Madness Rules

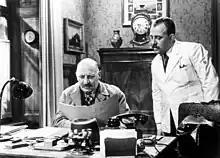
Heinrich Gretler (left) as Constable Studer

Madness Rules (German: Matto regiert) is a 1947 Swiss crime film directed by Leopold Lindtberg and starring Heinrich Gretler, Heinz Woester and Elisabeth Müller. It is based on the 1936 novel of the same name by Friedrich Glauser. Lead actor Gretler reprised his role of the policeman Jakob Studer from the 1939 film "Constable Studer", also adapted from a Glauser novel.